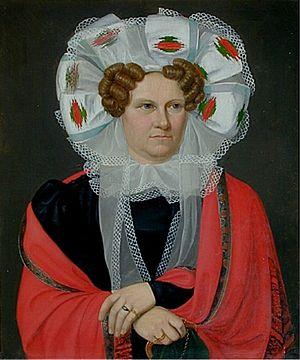
Friederike Brun, née Friederike Sophie Christiane Münther le 3 juin 1765 à Tonna, en Thuringe, et morte le 25 mars 1835 à Copenhagen, est une écrivaine et salonnière danoise.